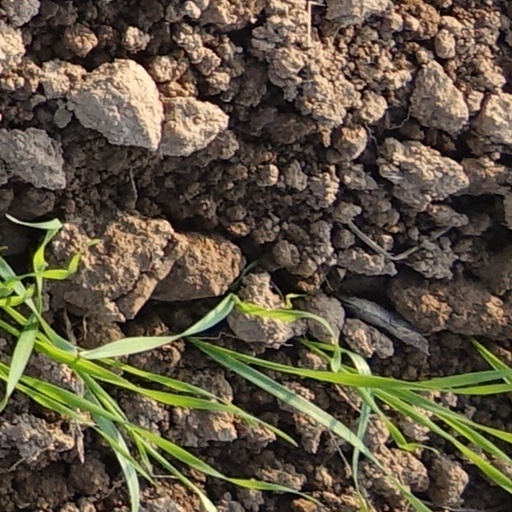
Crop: wheat